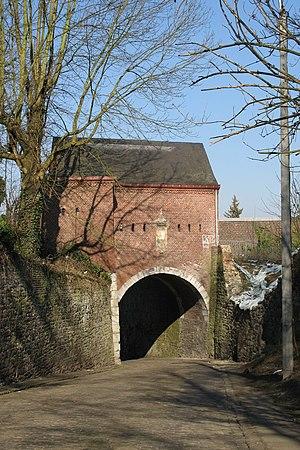
L'årvô de la Chartreuse est un passage voûté et fortifié érigé vers l'an 1600 et situé à Liège en Belgique.
La thier de la Charteuse est une très ancienne rue de la ville belge de Liège qui va de la rue d'Amercœur à la rue des Fusillés. Elle se situe dans le quartier administratif d'Amercœur, sur le versant oriental de la Dérivation.
La liste des monastères en Belgique a pour but de recenser, sur le territoire de la Belgique, tous les monastères, c'est-à-dire ceux qui correspondent à des chartreuses, des abbayes ou des prieurés, mais aussi ceux qui le sont au sens strict. Il est précisé à chaque fois :